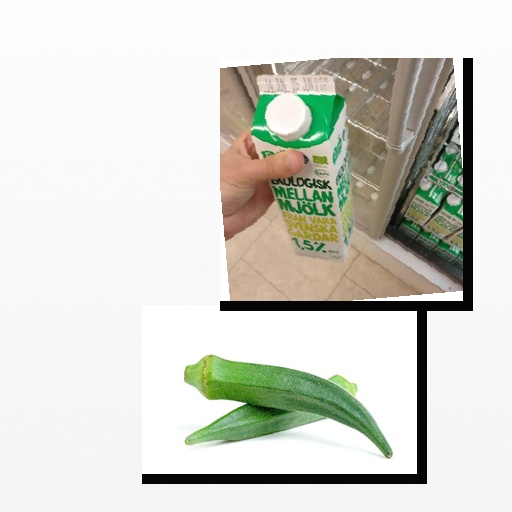
Food items: okra, milk